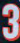
Number: 3